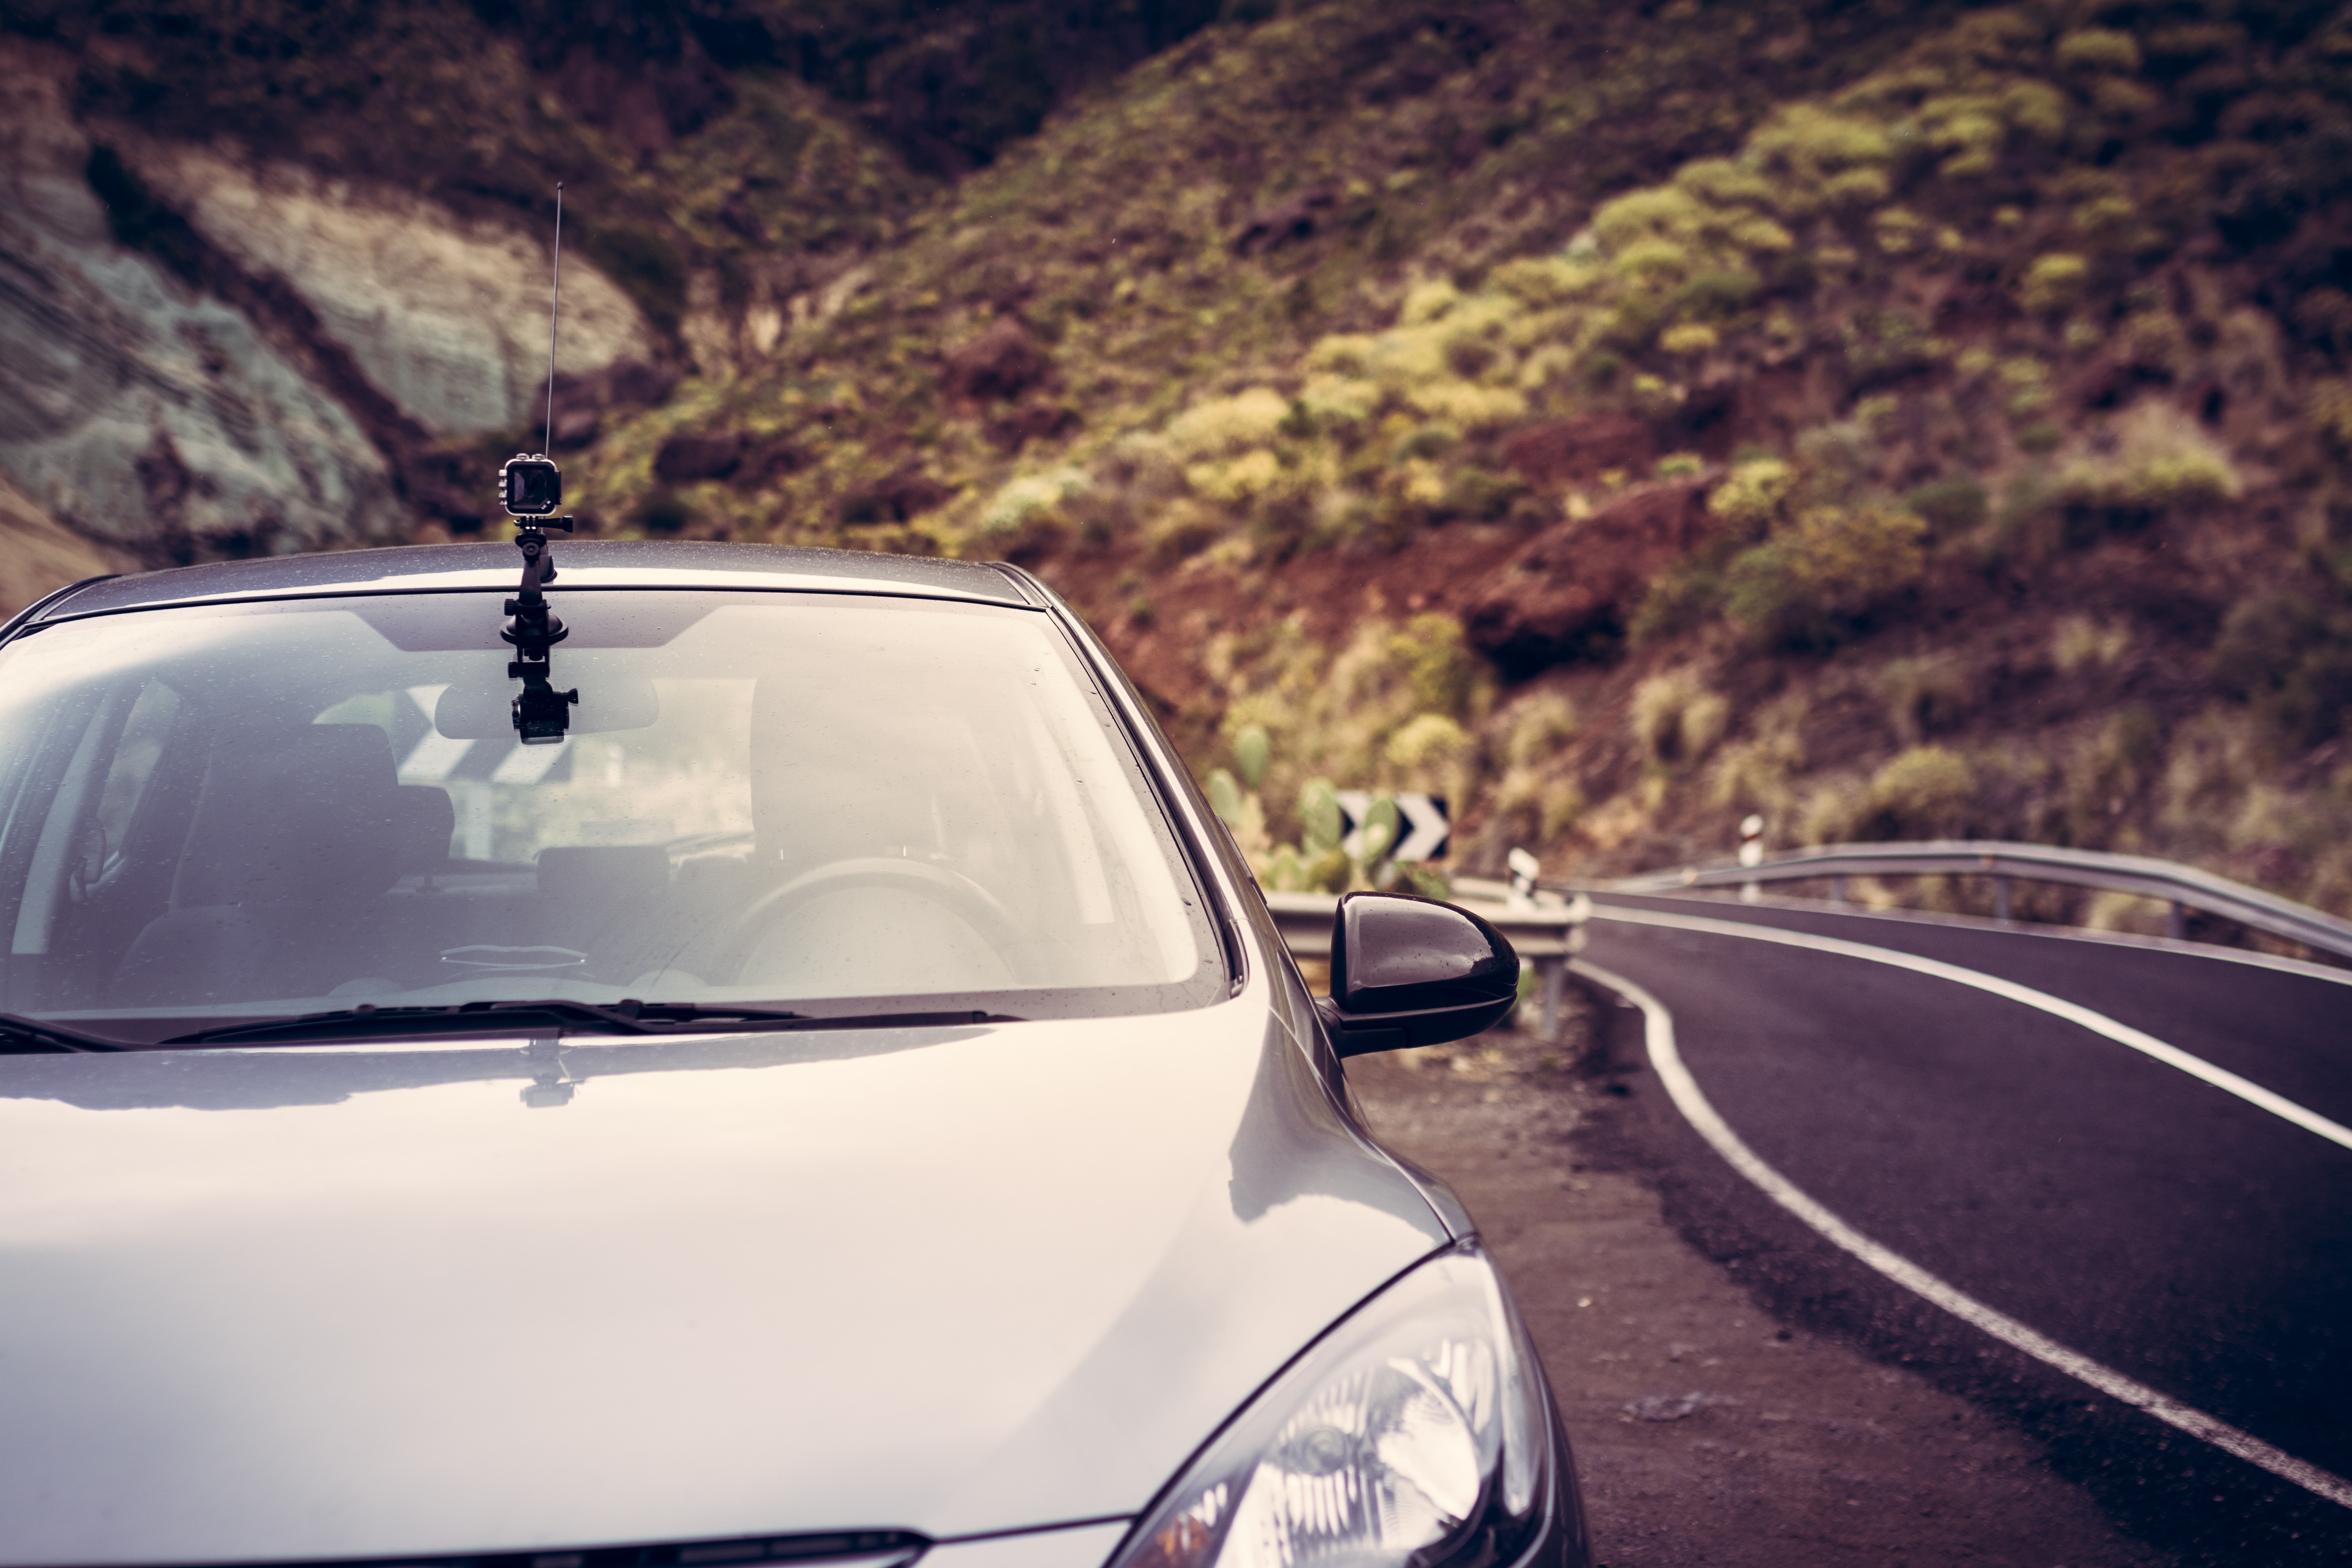
road, car, camera, automobile, view, driving, film, summer, travel, transport, vehicle, drive, holiday, traveler, roadtrip, auto, speed, trip, lifestyle, road trip, outdoors, video, fun, traveling, sedan, scene, gopro, mazda, car driving, driving car, car road, car on road, land vehicle, automobile make, automotive exterior, automotive design, family car